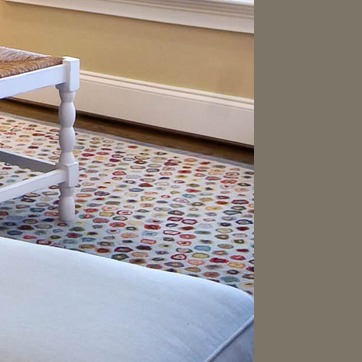
Material: carpet